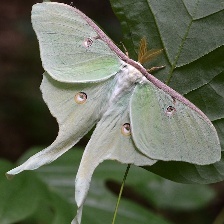
Species: LUNA MOTH